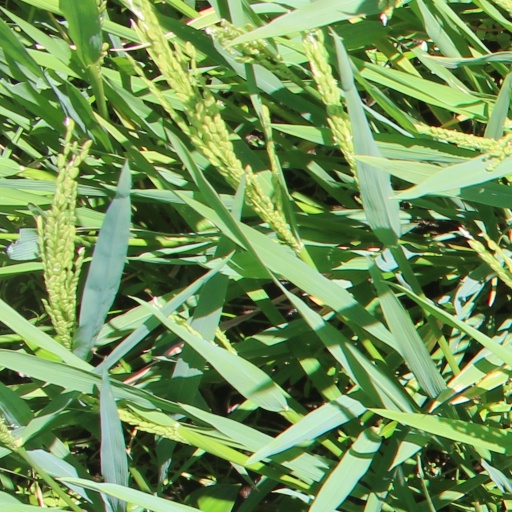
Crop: rice